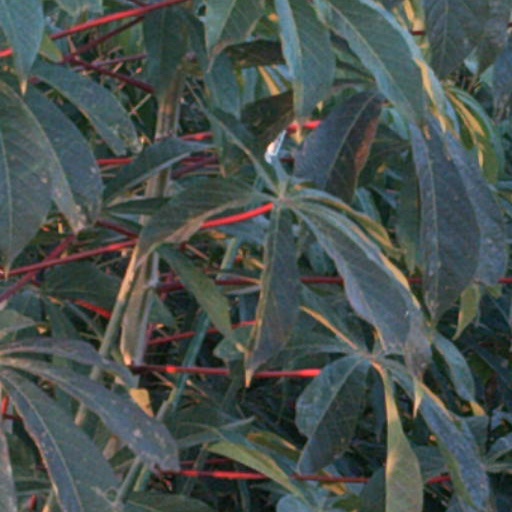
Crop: cassava